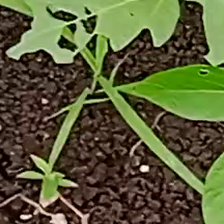
Weed species: Digitaria_SP_(Digitaria Sanguinalis )